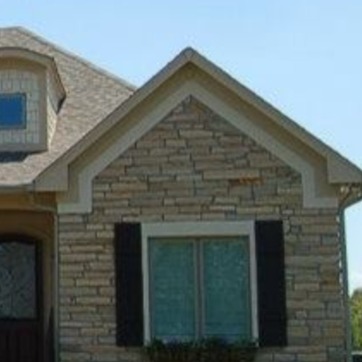
Material: stone